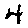
Label: 4